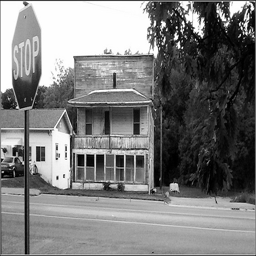
An old two story house next to a forest.
a street sign on a pole with buildings in the background
A house that is sitting next to trees.
A stop sign across the road from a weathered building.
A stop sign is shown, with an abandoned house.